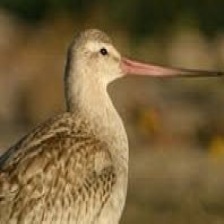
Species: BAR-TAILED GODWIT
Scientific name: LIMOSA LAPPONICA